Railroad Museum of Pennsylvania

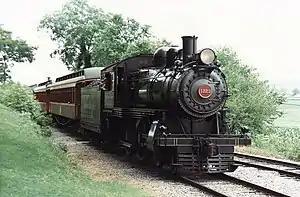
PRR engine #1223 in operation on the Strasburg Rail Road (1989)

For the 1939-1940 New York World's Fair, the Pennsylvania Railroad displayed several historic locomotives and cars it had collected over the years. After the fair had ended, the PRR decided to preserve the equipment that had been displayed, along with various other locomotives and rolling stock. All were moved to a roundhouse in Northumberland, Pennsylvania, and looked after by employees.